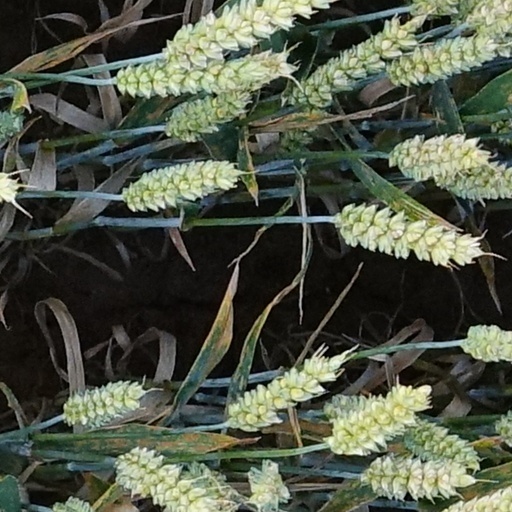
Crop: wheat